Submarine rescue

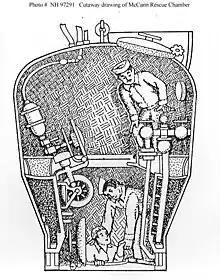
Cutaway drawing of the McCann Rescue Chamber.

Submarine rescue is the process of locating a sunk submarine with survivors on board, and bringing the survivors to safety. This may be done by recovering the vessel to the surface first, or by transferring the trapped personnel to a rescue bell or deep-submergence rescue vehicle to bring them to the surface. Submarine rescue may be done at pressures between ambient at depth, and sea level atmospheric pressure, depending on the condition of the distressed vessel and the equipment used for the rescue. Self-rescue of submarine personnel by buoyant free ascent at ambient pressure is considered submarine escape. Survivors may require recompression treatment for decompression illness.